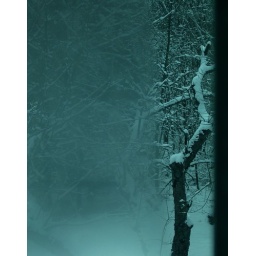
association: leafless tree against color field